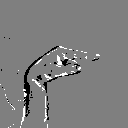
ASL letter: g